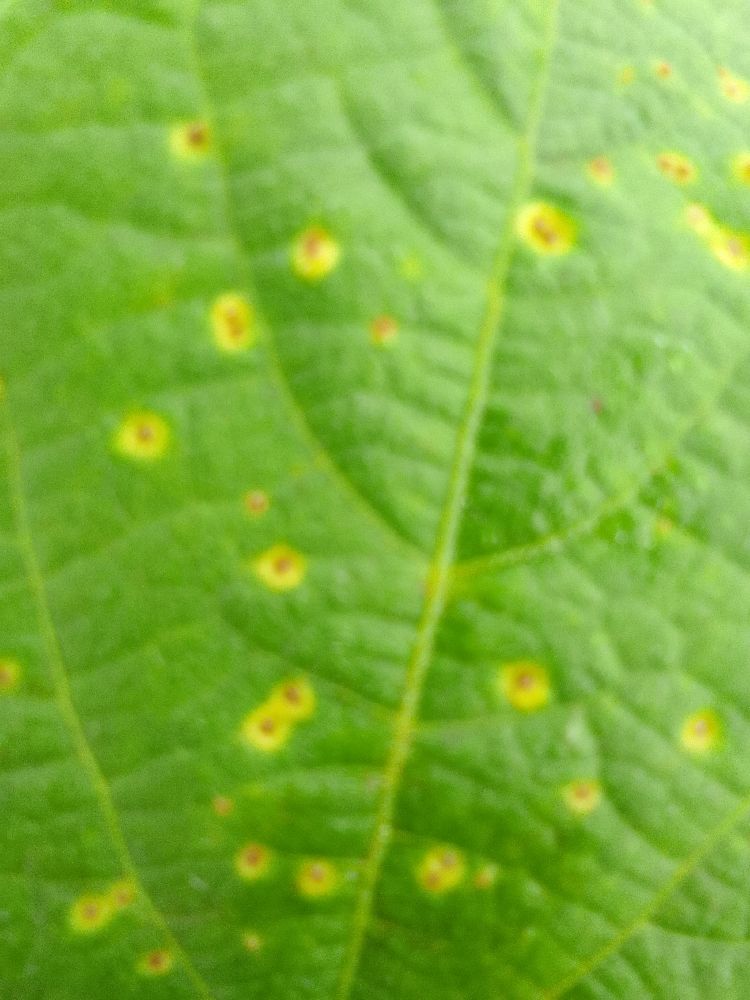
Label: rust